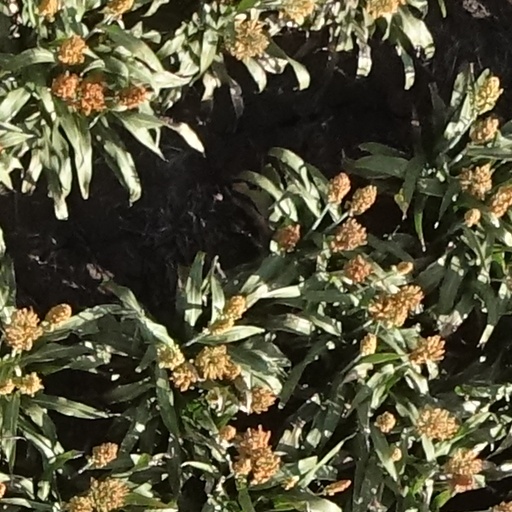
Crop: sorghum